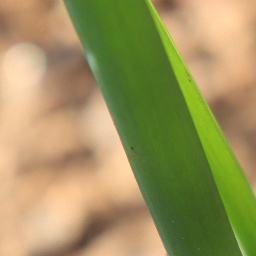
Label: healthy